Damitha Abeyratne

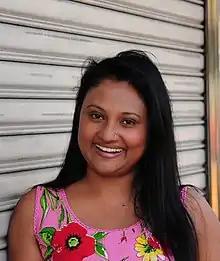

Sedhavi Mudiyanselage Damitha Buddhini Abeyratne Bandara (born 14 September 1975), popularly as Damitha Abeyratne, is a Sri Lankan film and teledrama actress.